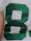
Number: 8